Privy Council (United Kingdom)

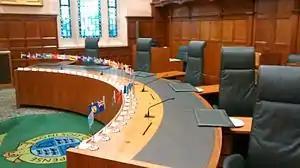
Judicial Committee of the Privy Council

The Baronetage Committee was established by a 1910 Order in Council, during Edward VII's reign, to scrutinise all succession claims (and thus reject doubtful ones) to be placed on the Roll of Baronets.